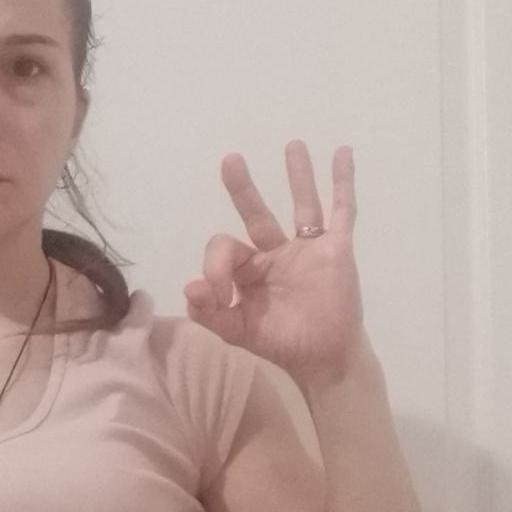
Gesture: ok